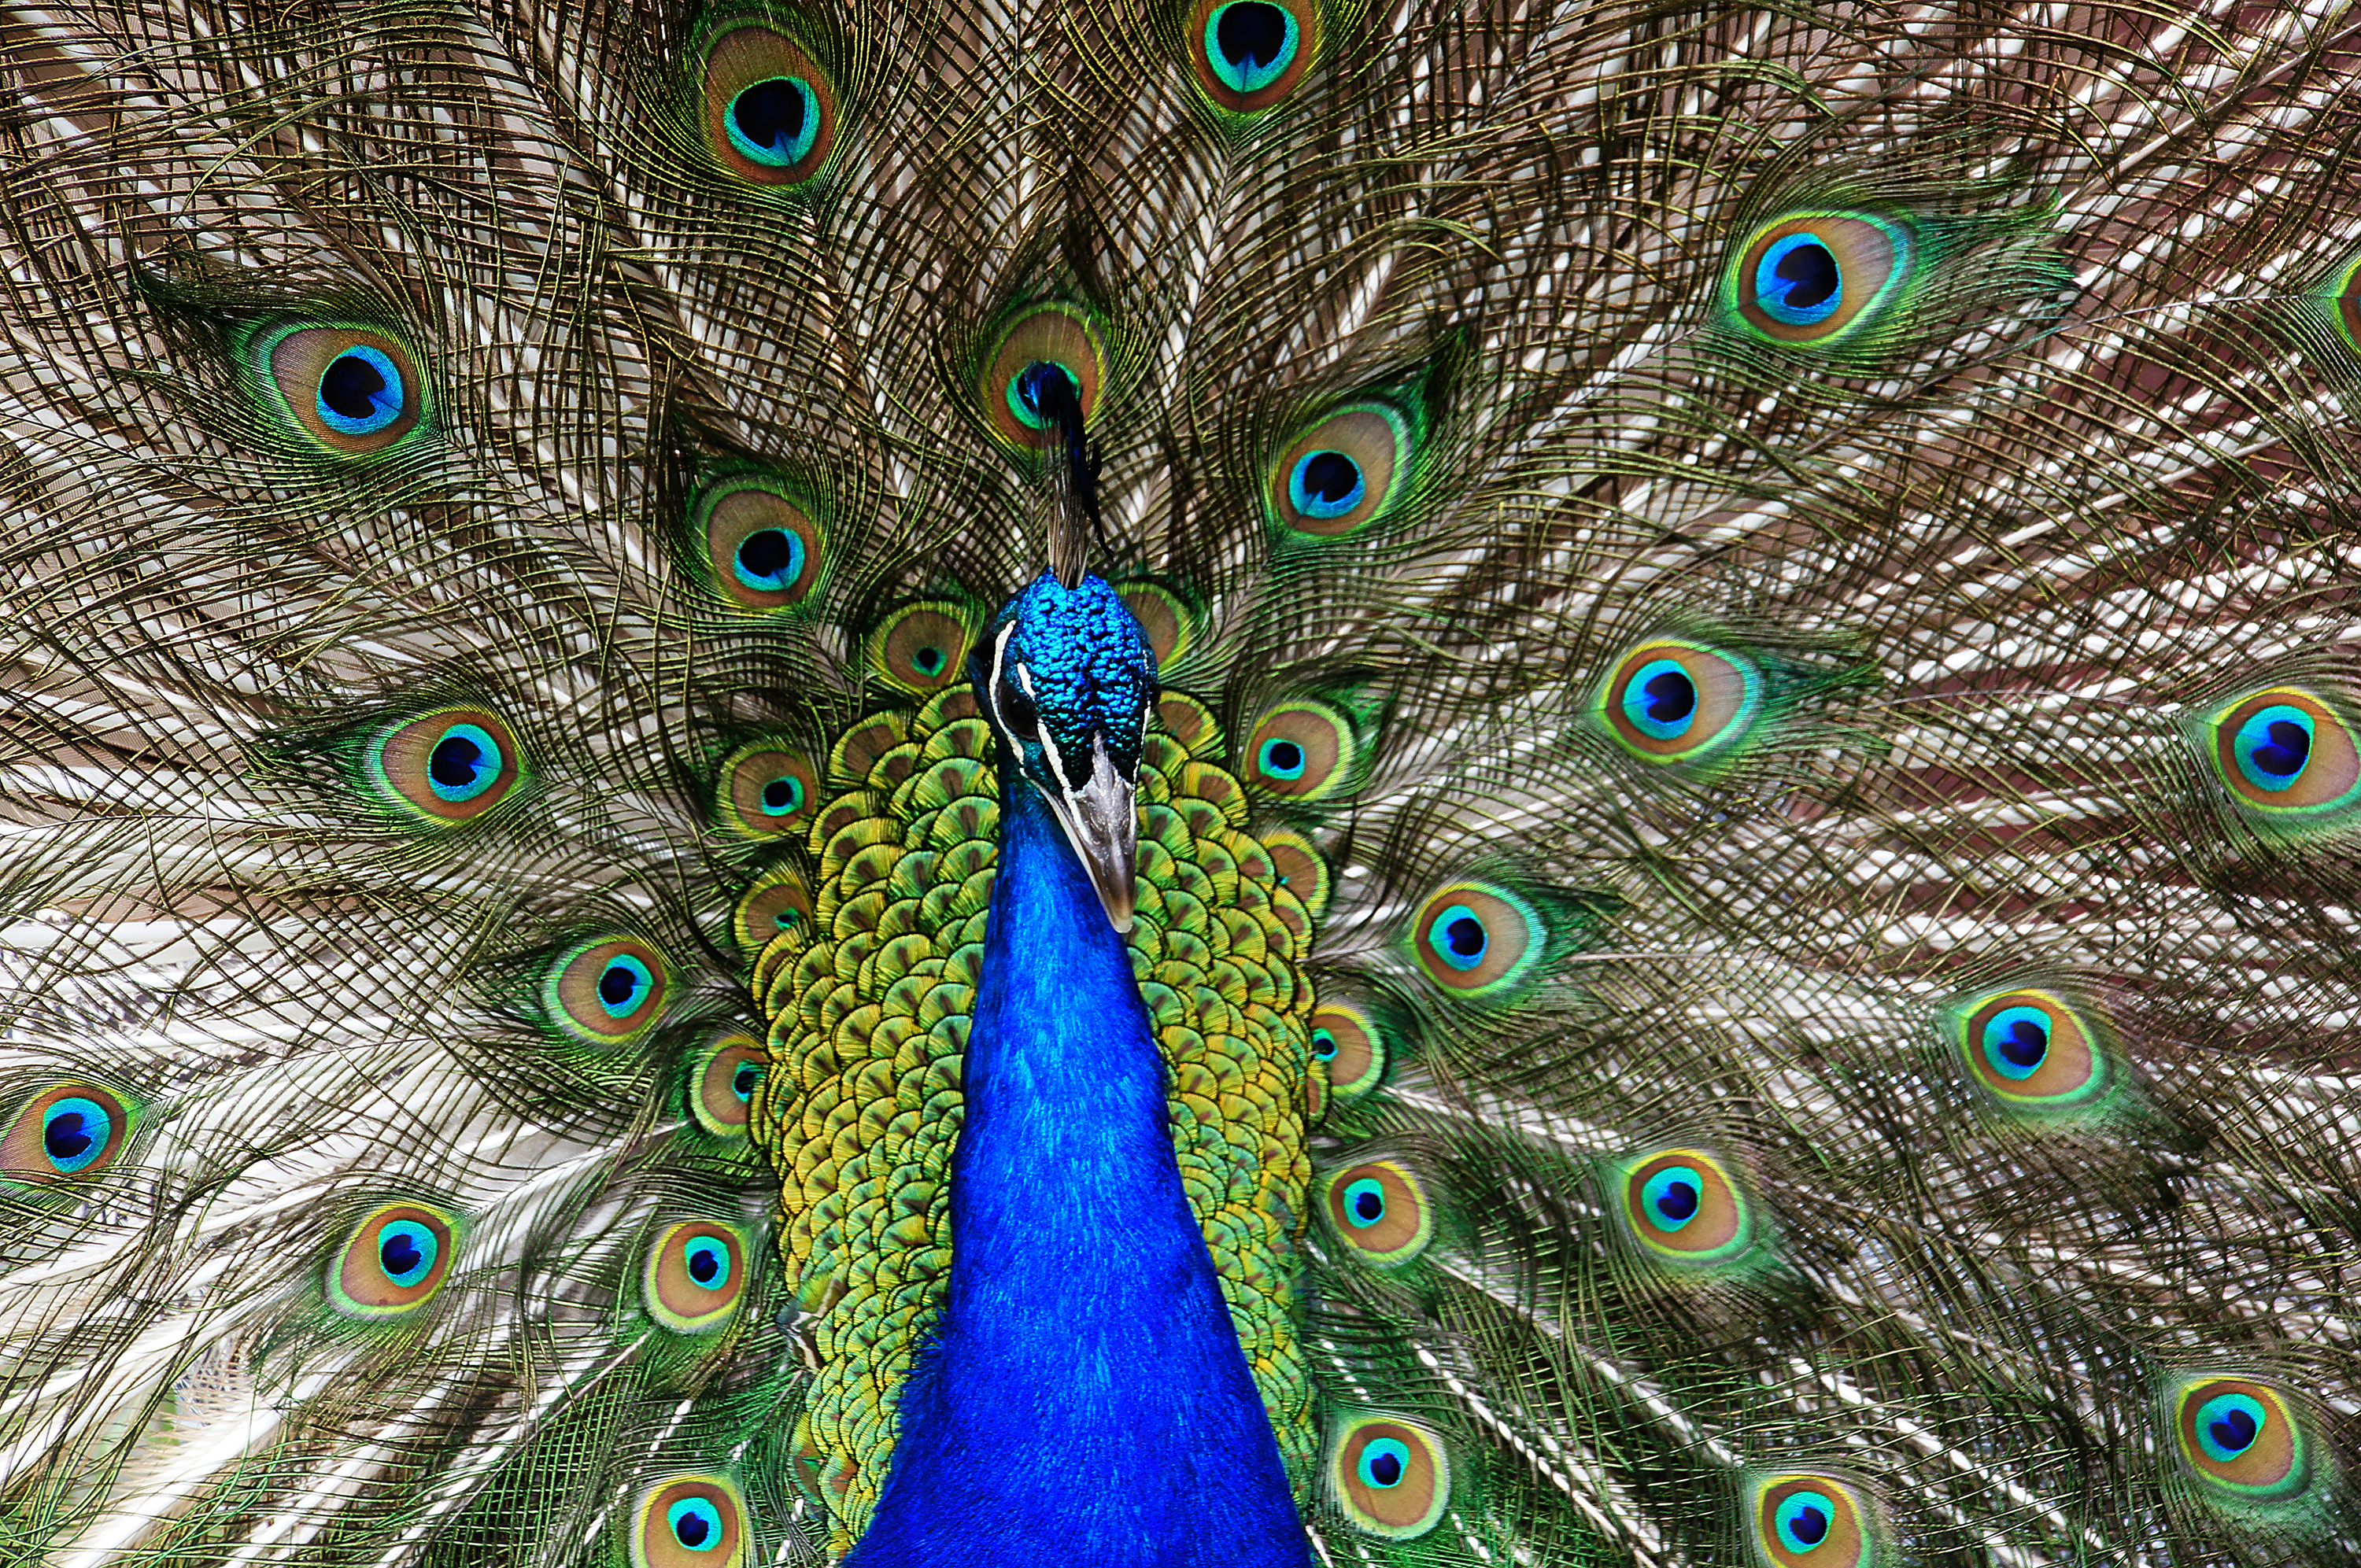
bird, wing, green, beak, biology, feather, fauna, material, peacock, close up, birds, vertebrate, peafowl, bluebird, beautifulfeathers, indianpeafowl, organism, fashion accessory